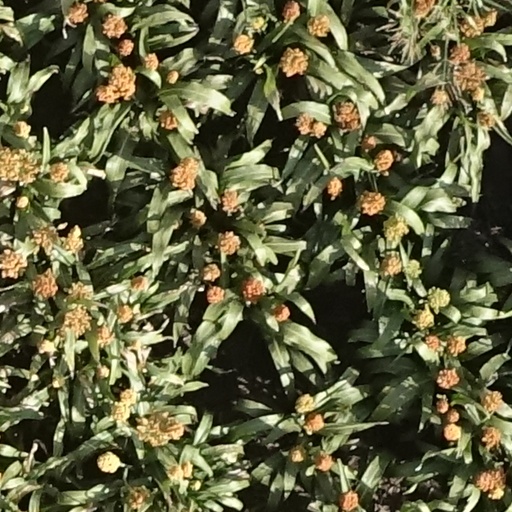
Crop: sorghum